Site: brandenburg
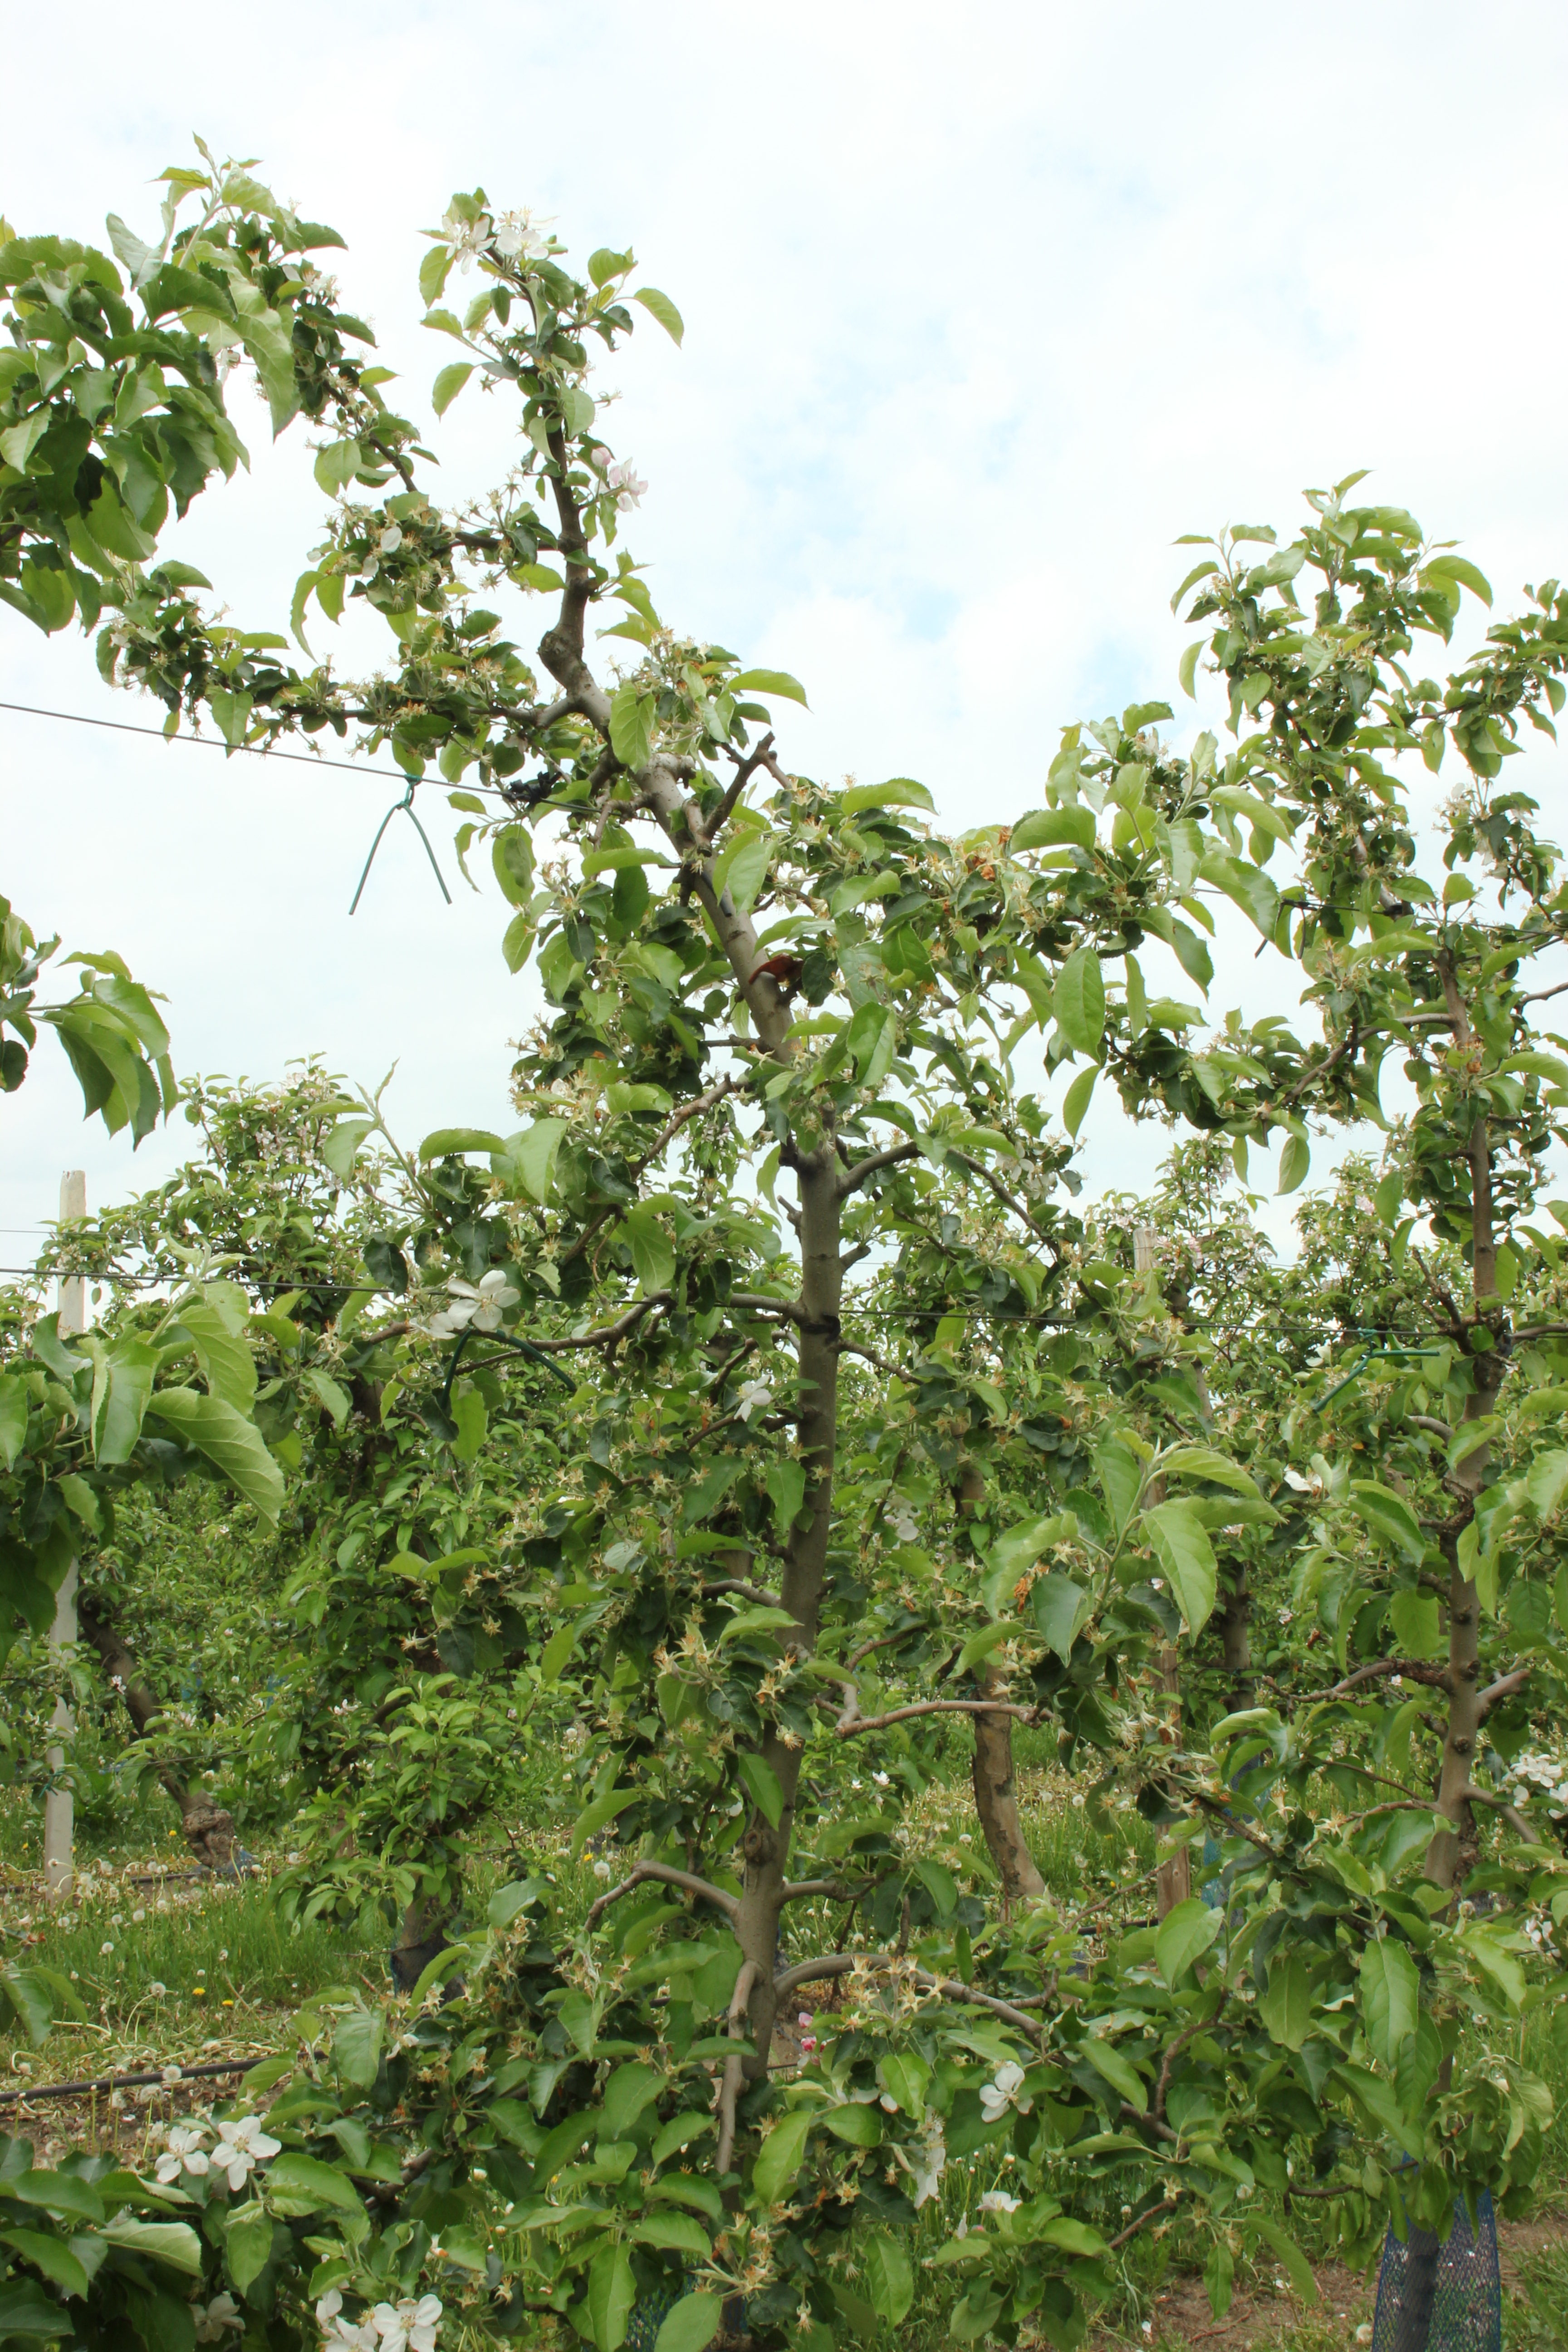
Growth stage (BBCH 67): Flowering